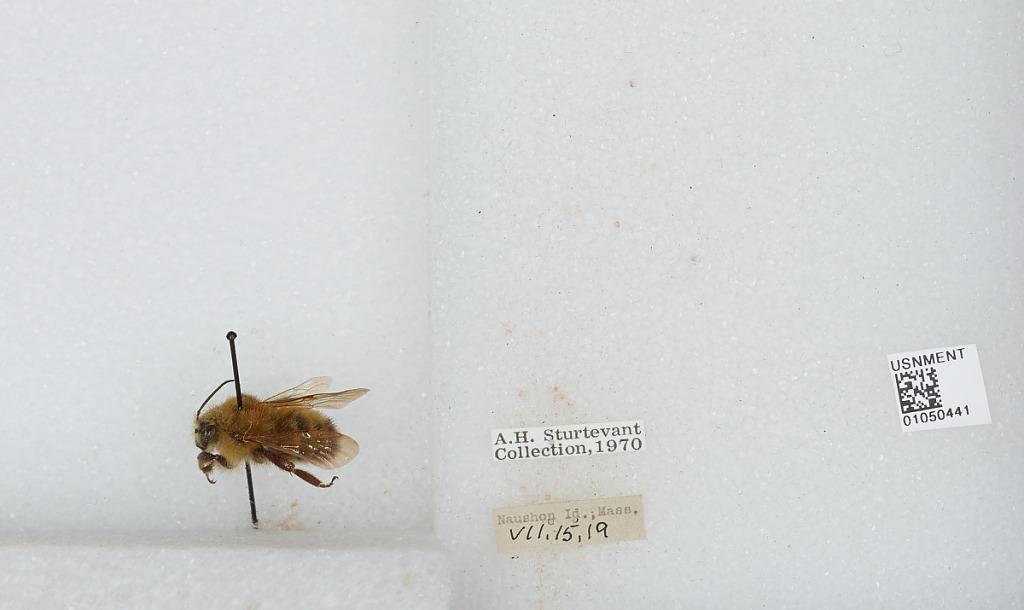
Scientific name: Bombus sp.
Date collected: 1919-7-15
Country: United States
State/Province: Massachusetts
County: Dukes
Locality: Naushon Island
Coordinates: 41.4833, -70.7583